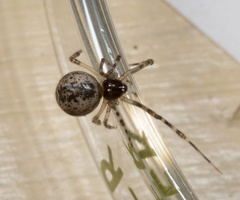
Species: Parasteatoda_tepidariorum